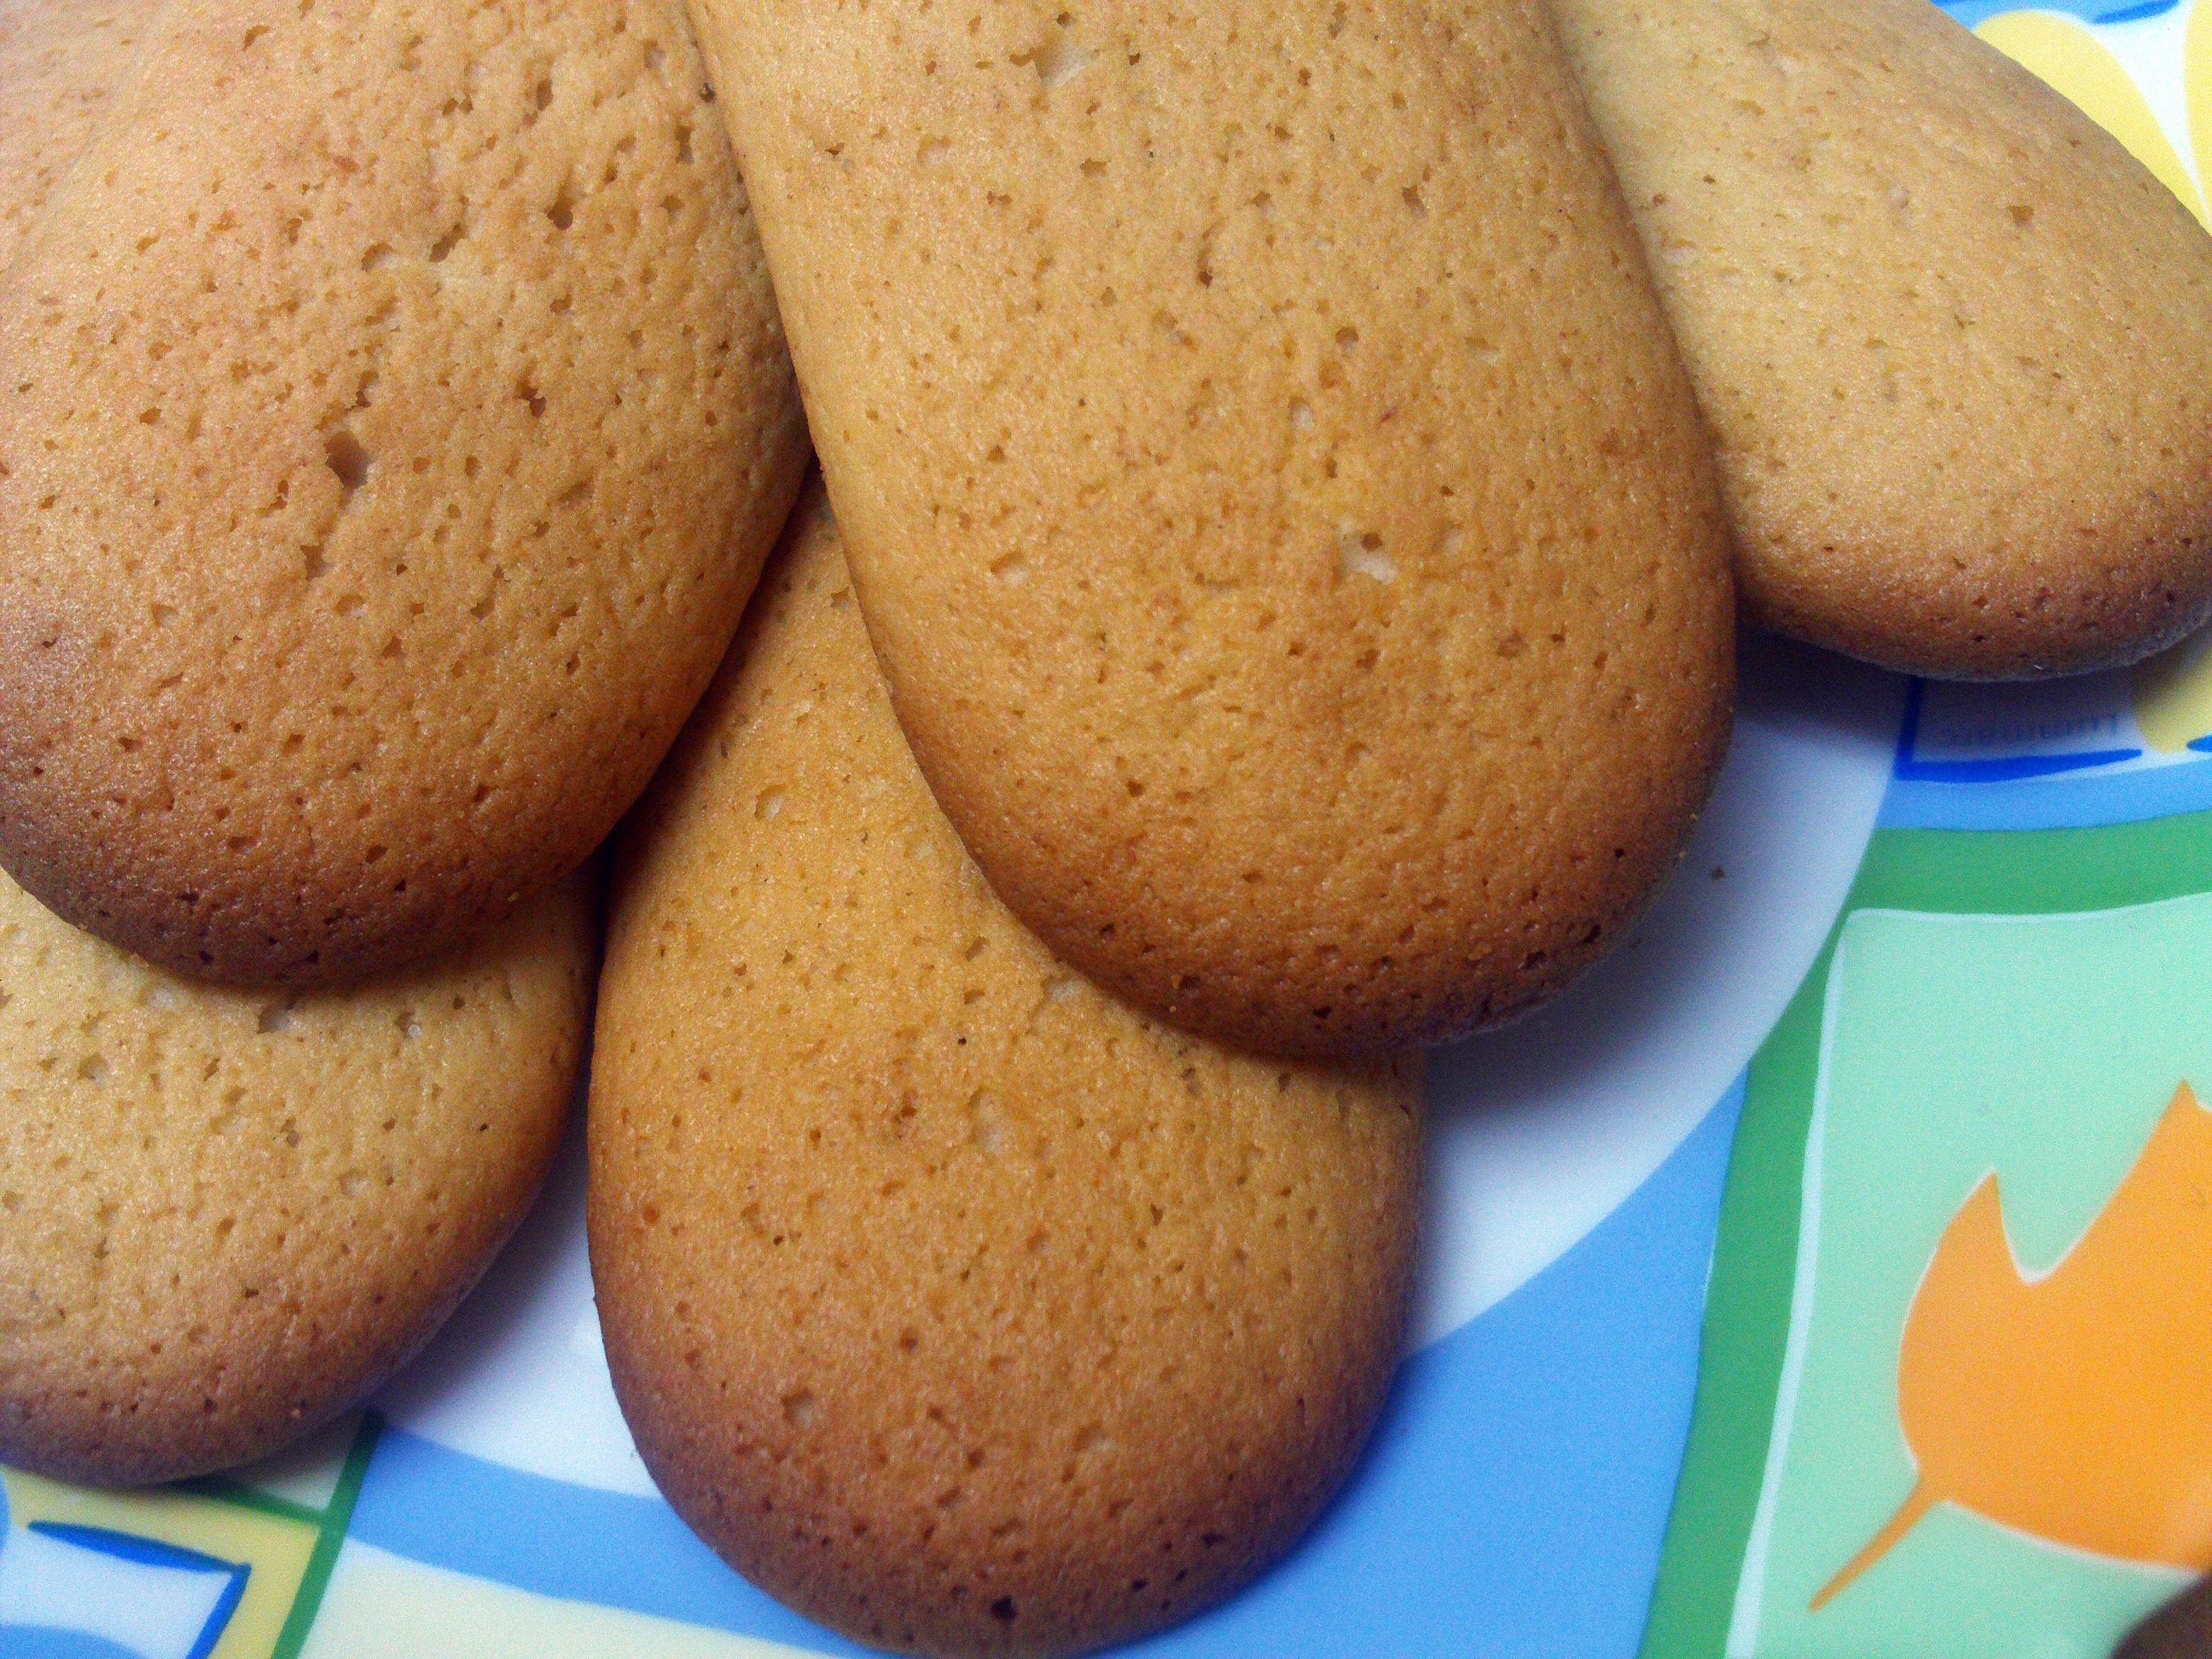
dish, food, produce, baking, cookie, dessert, power, cookies, baked goods, snack food, cookies and crackers